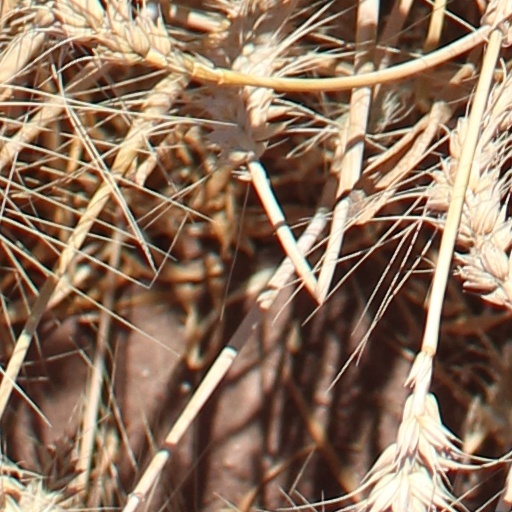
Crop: wheat